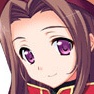
Portrait style: Anime Portrait